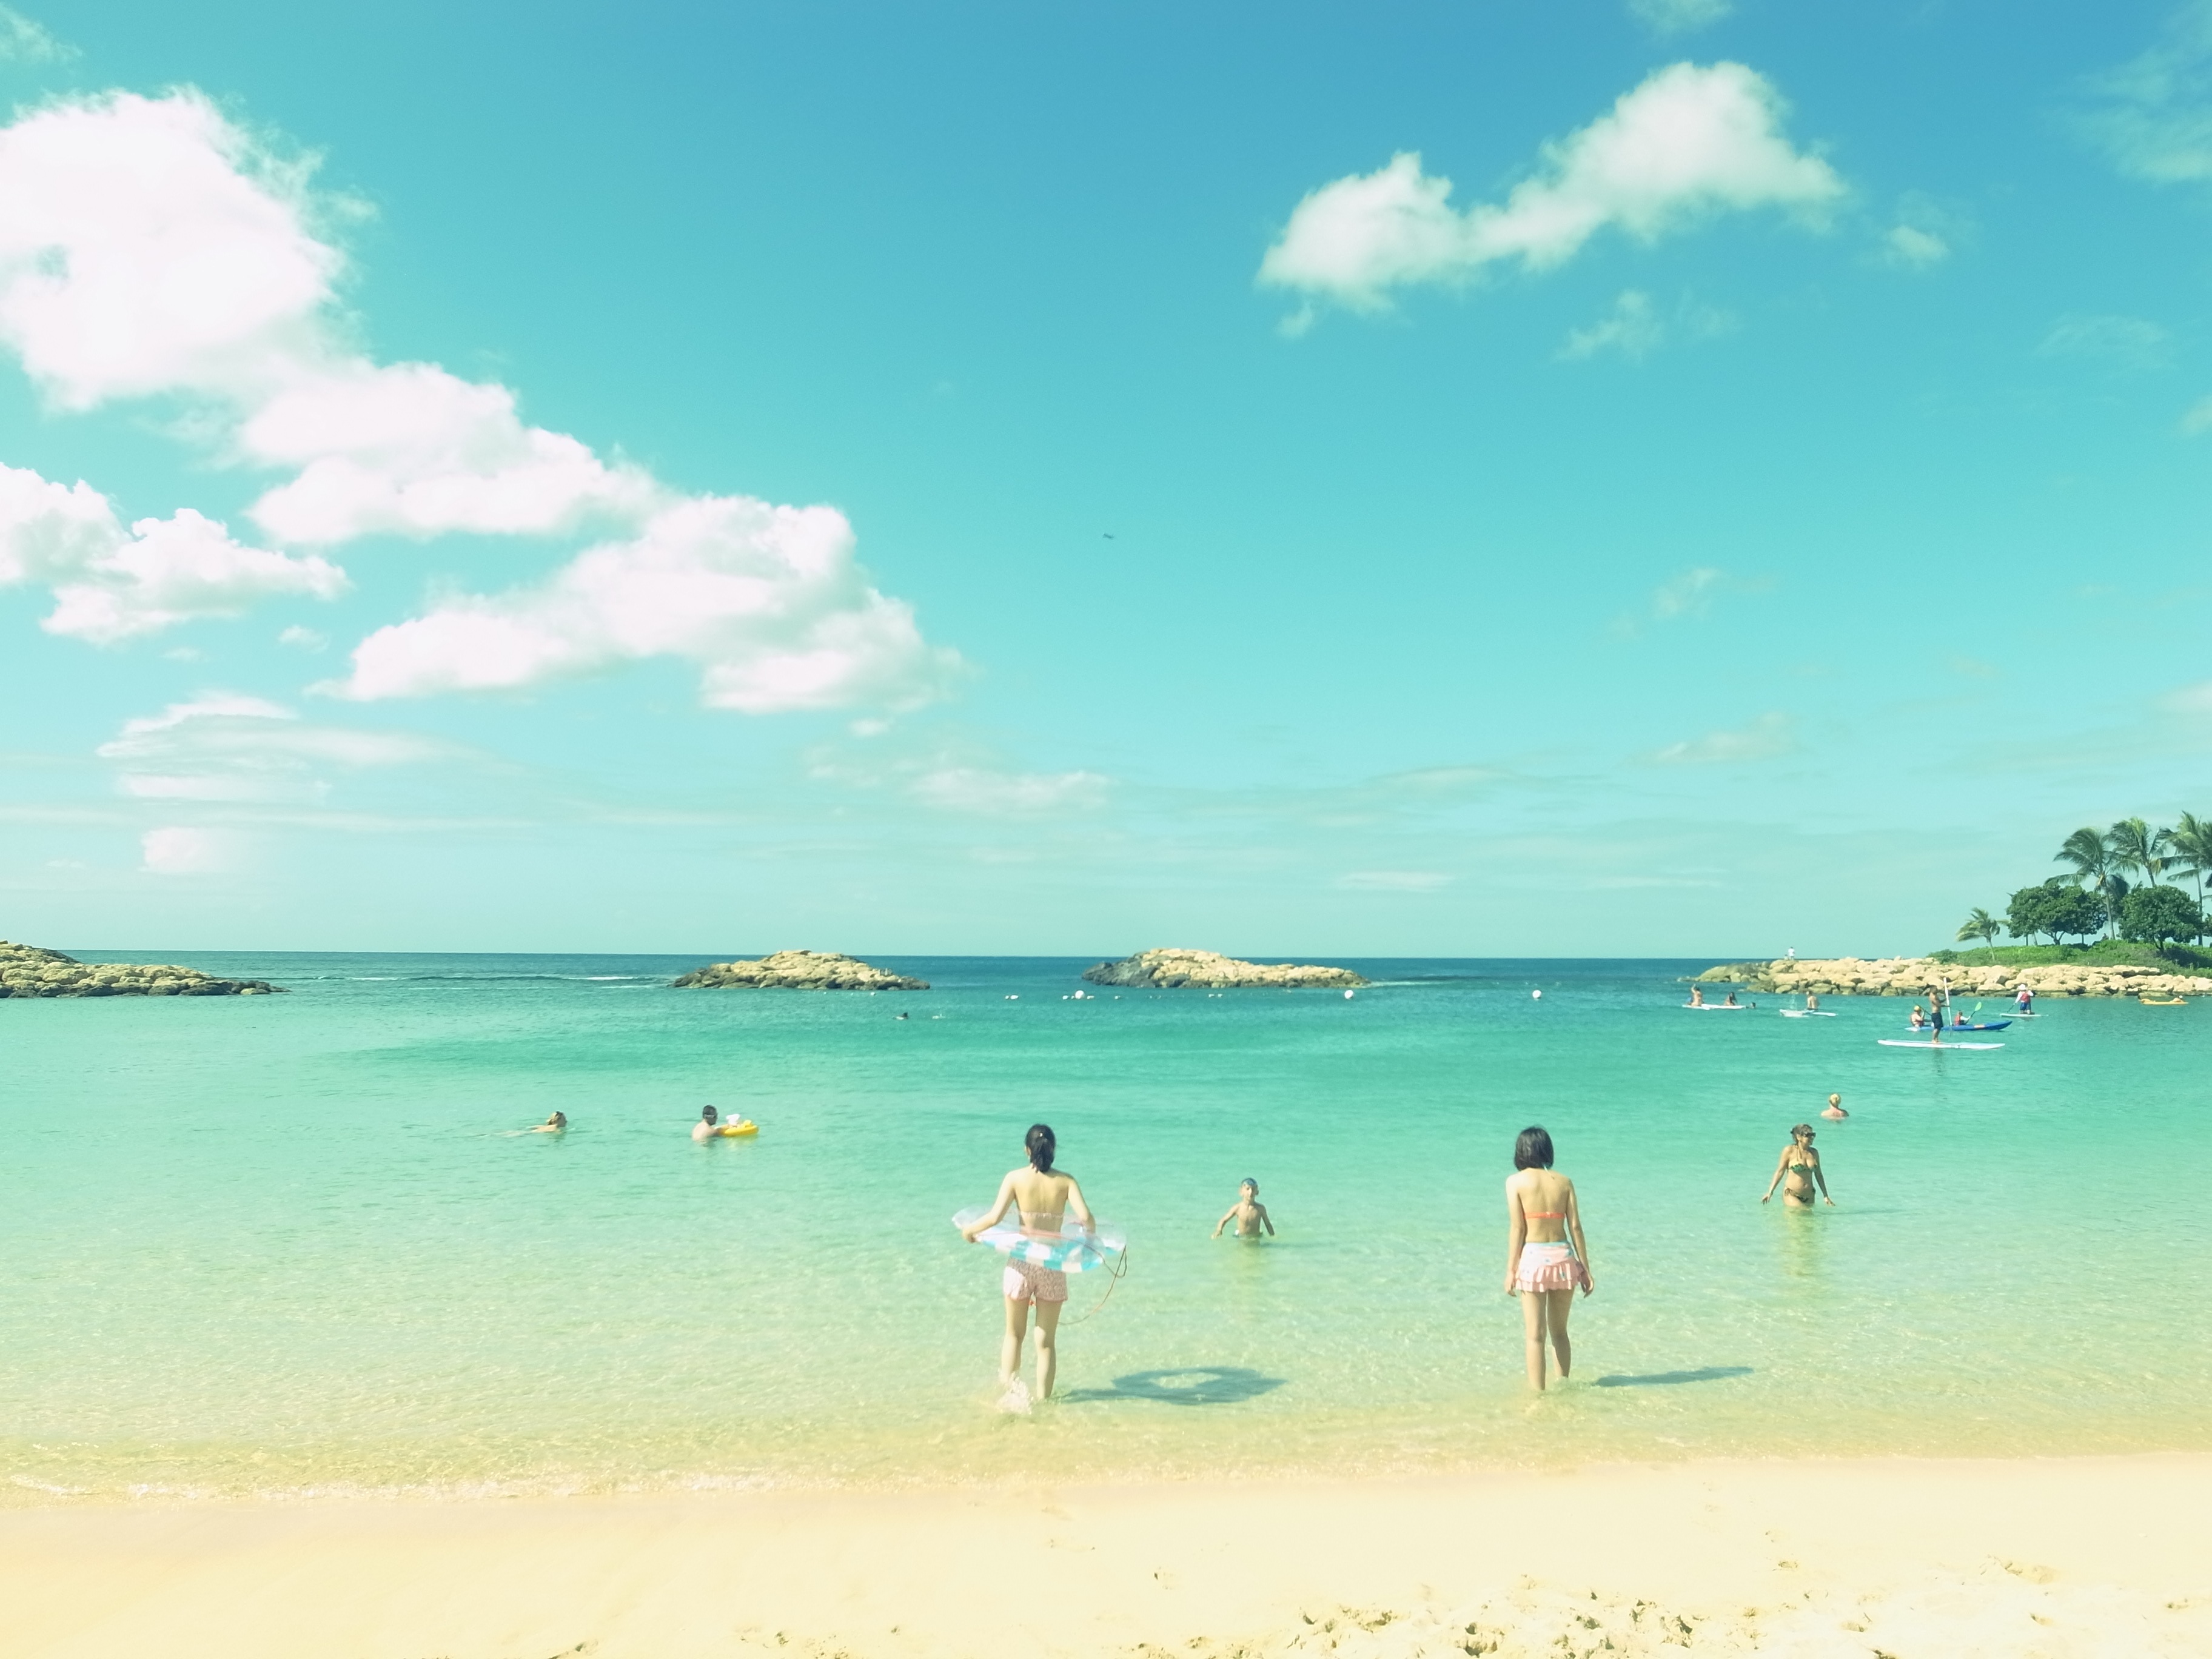
beach, sea, coast, sand, ocean, horizon, shore, vacation, lagoon, bay, body of water, caribbean